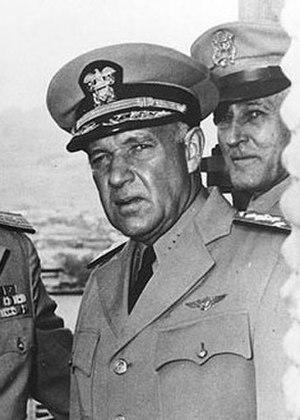
John Henry Towers a été un amiral de la Marine des États-Unis, pendant la Seconde Guerre mondiale. Il fut un pionnier de l'aviation navale, et fut le premier de ces pionniers à être promu amiral. Pendant la campagne du Pacifique, comme chef des forces aériennes de la Flotte du Pacifique, puis comme Adjoint du Commandant-en-Chef des Zones de l'Océan Pacifique, il a grandement contribué au développement des forces aéronavales mais ses qualités reconnues d'administrateur ont contribué à ne lui confier, pendant la guerre, que des postes d'état-major à terre, et pas de commandement à la mer, alors qu'il était un partisan farouche de réserver les commandements des forces navales américaines à des aviateurs navals. Il est considéré comme « le Père de l'Aéronautique navale » américaine.